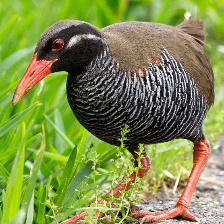
Species: OKINAWA RAIL
Scientific name: GALLIRALLUS OKINAWAE
ImageNet parent category: european_gallinule